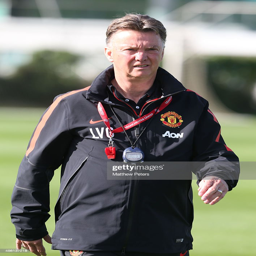
football player in action during a first team training session .